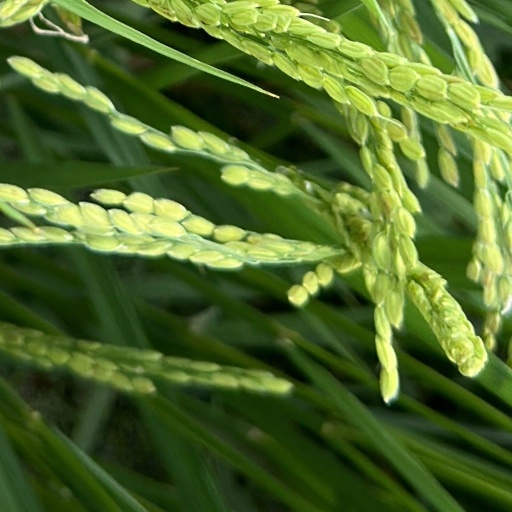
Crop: rice